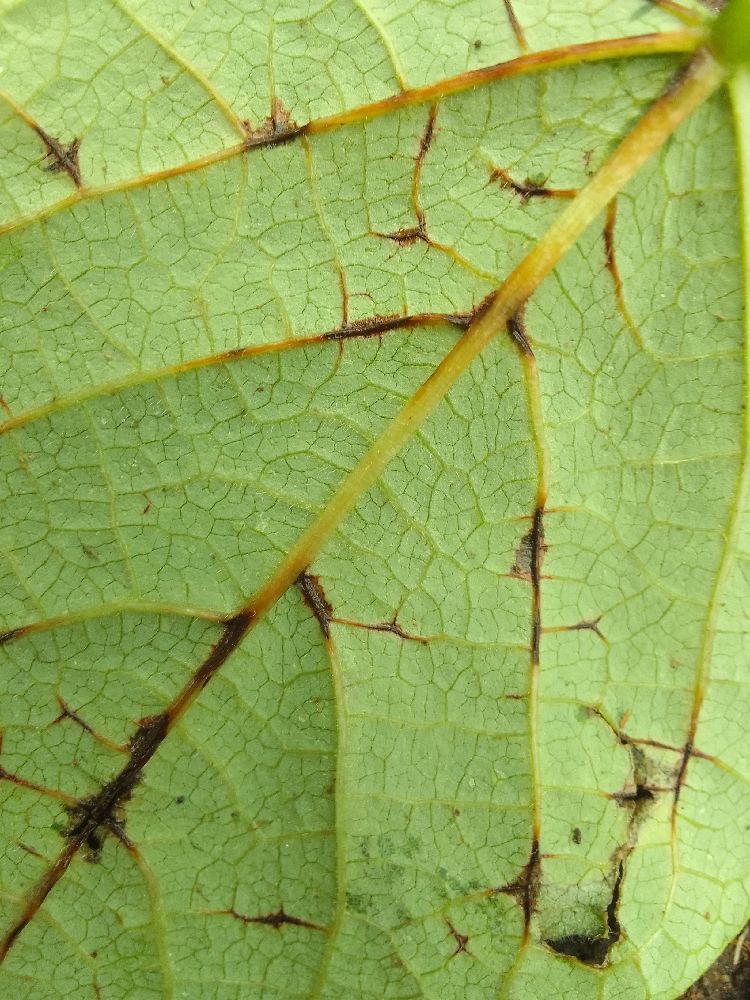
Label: anthracnose